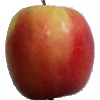
Label: Apple Pink Lady 1